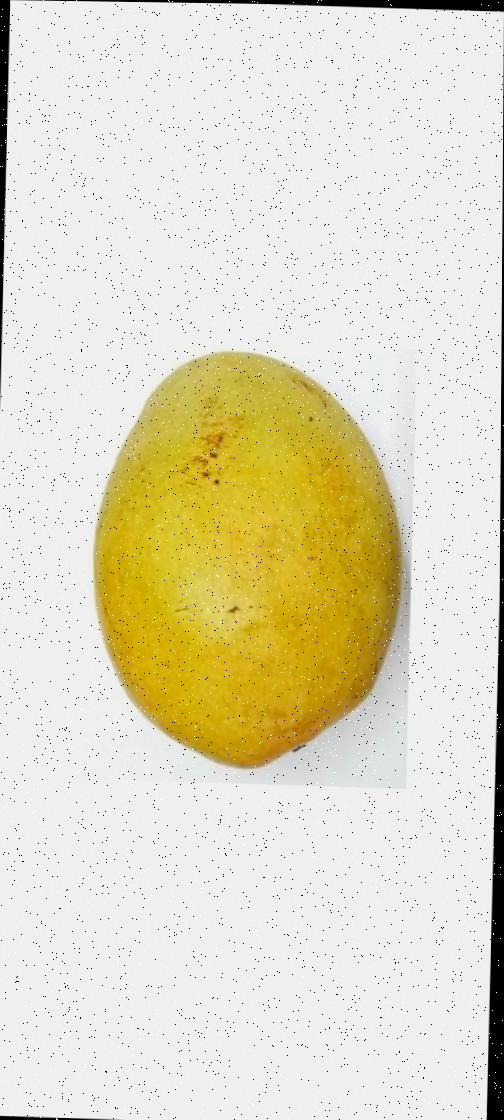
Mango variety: Bari-11